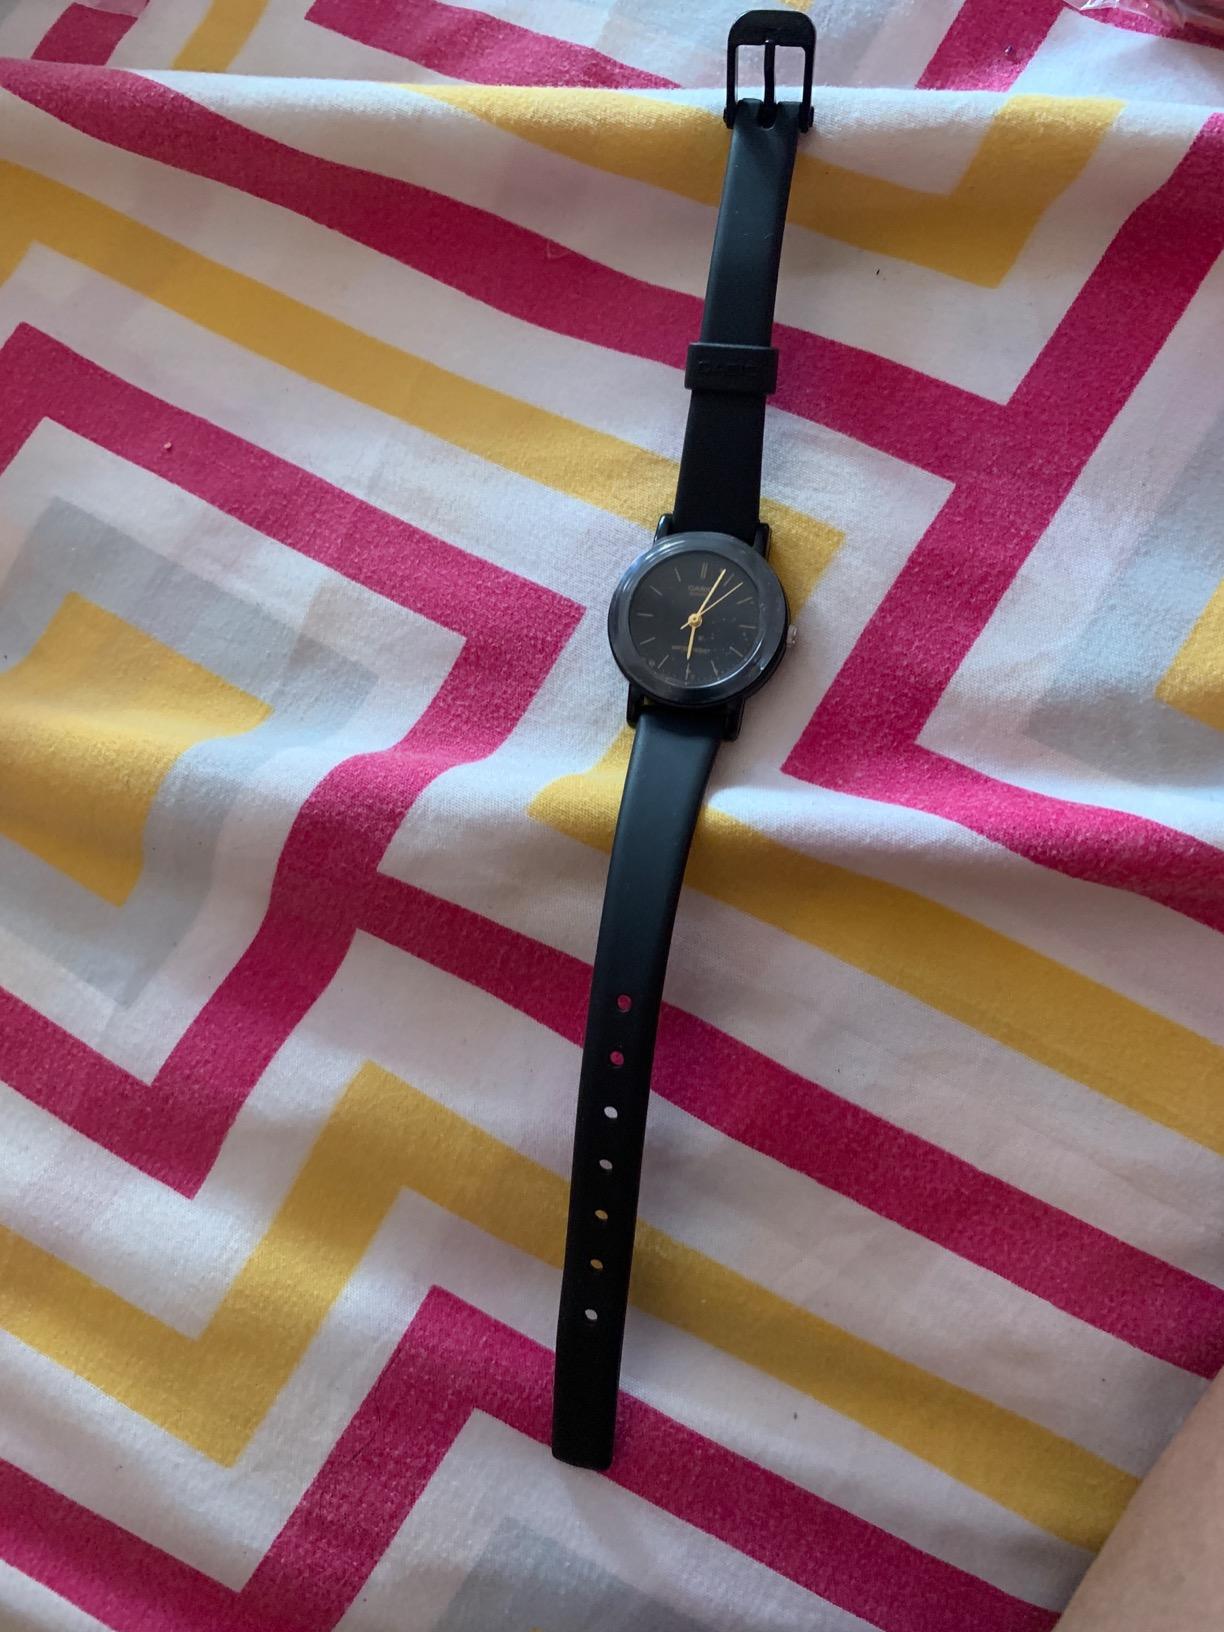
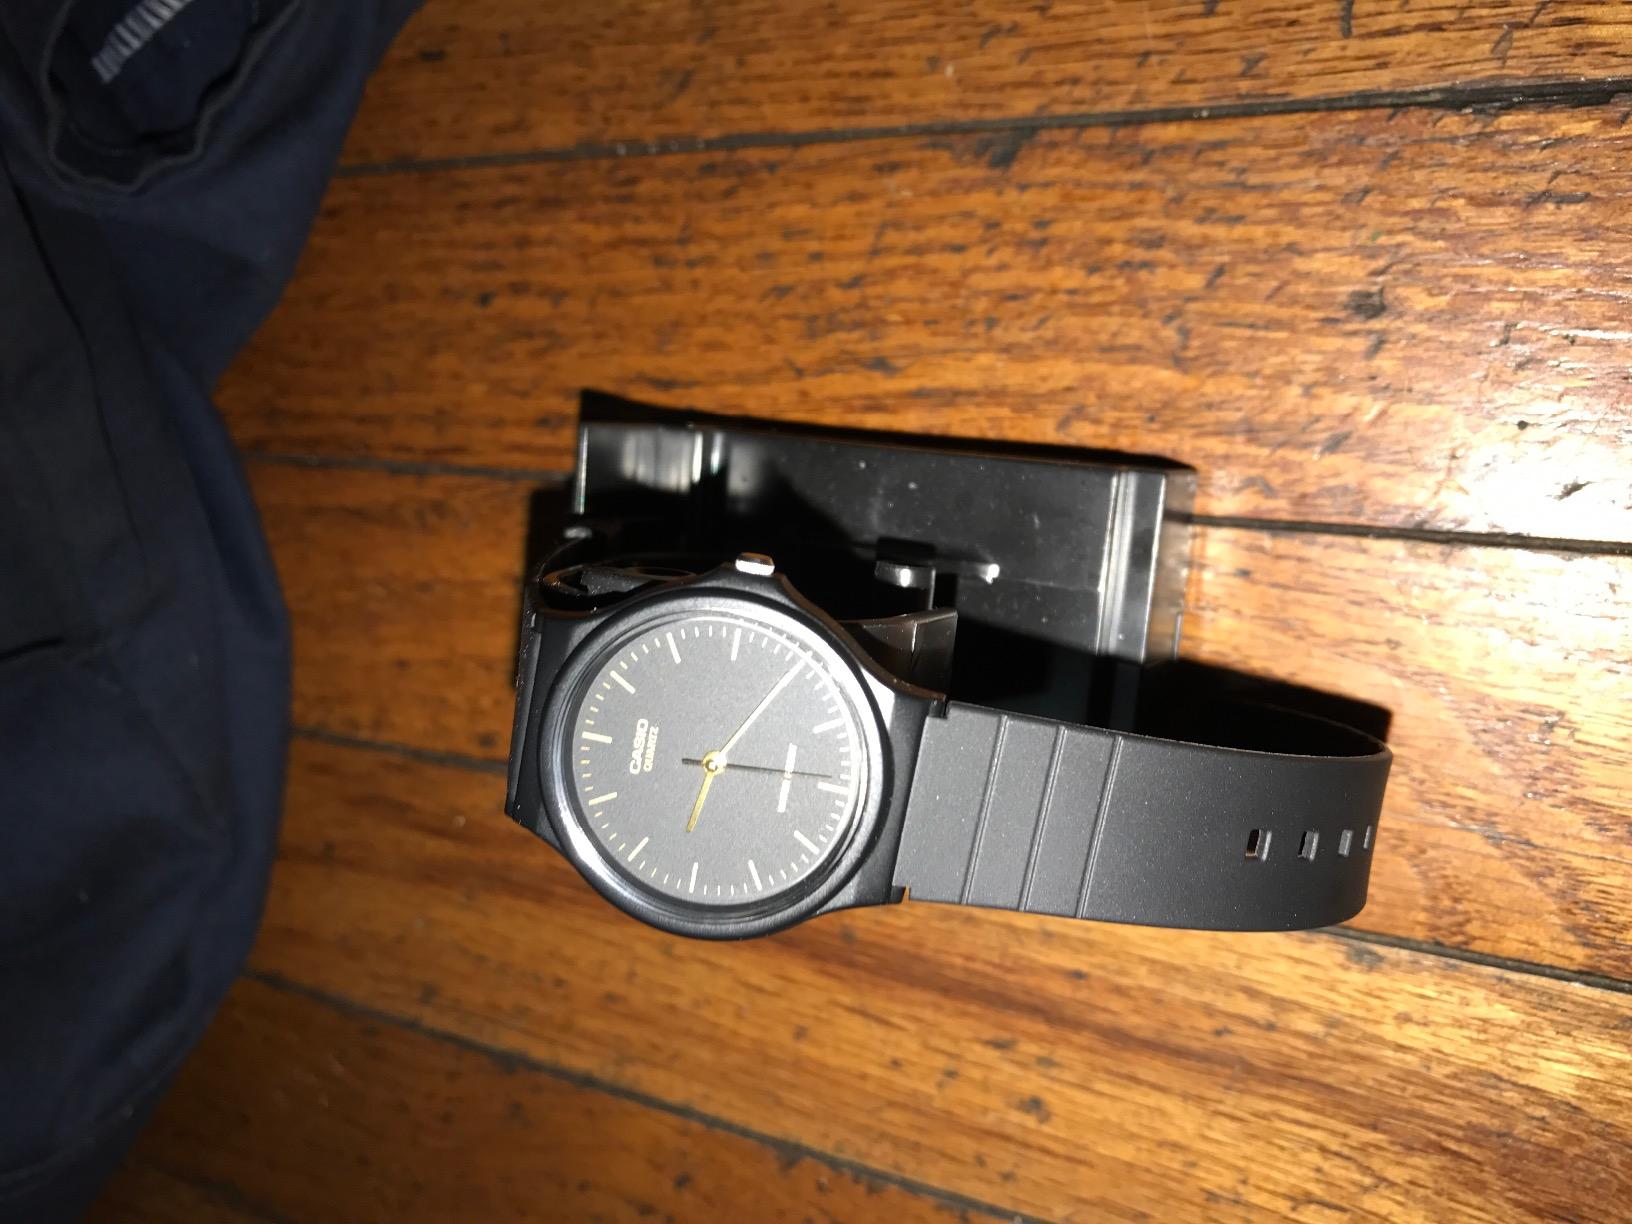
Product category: accessories_watch
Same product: no